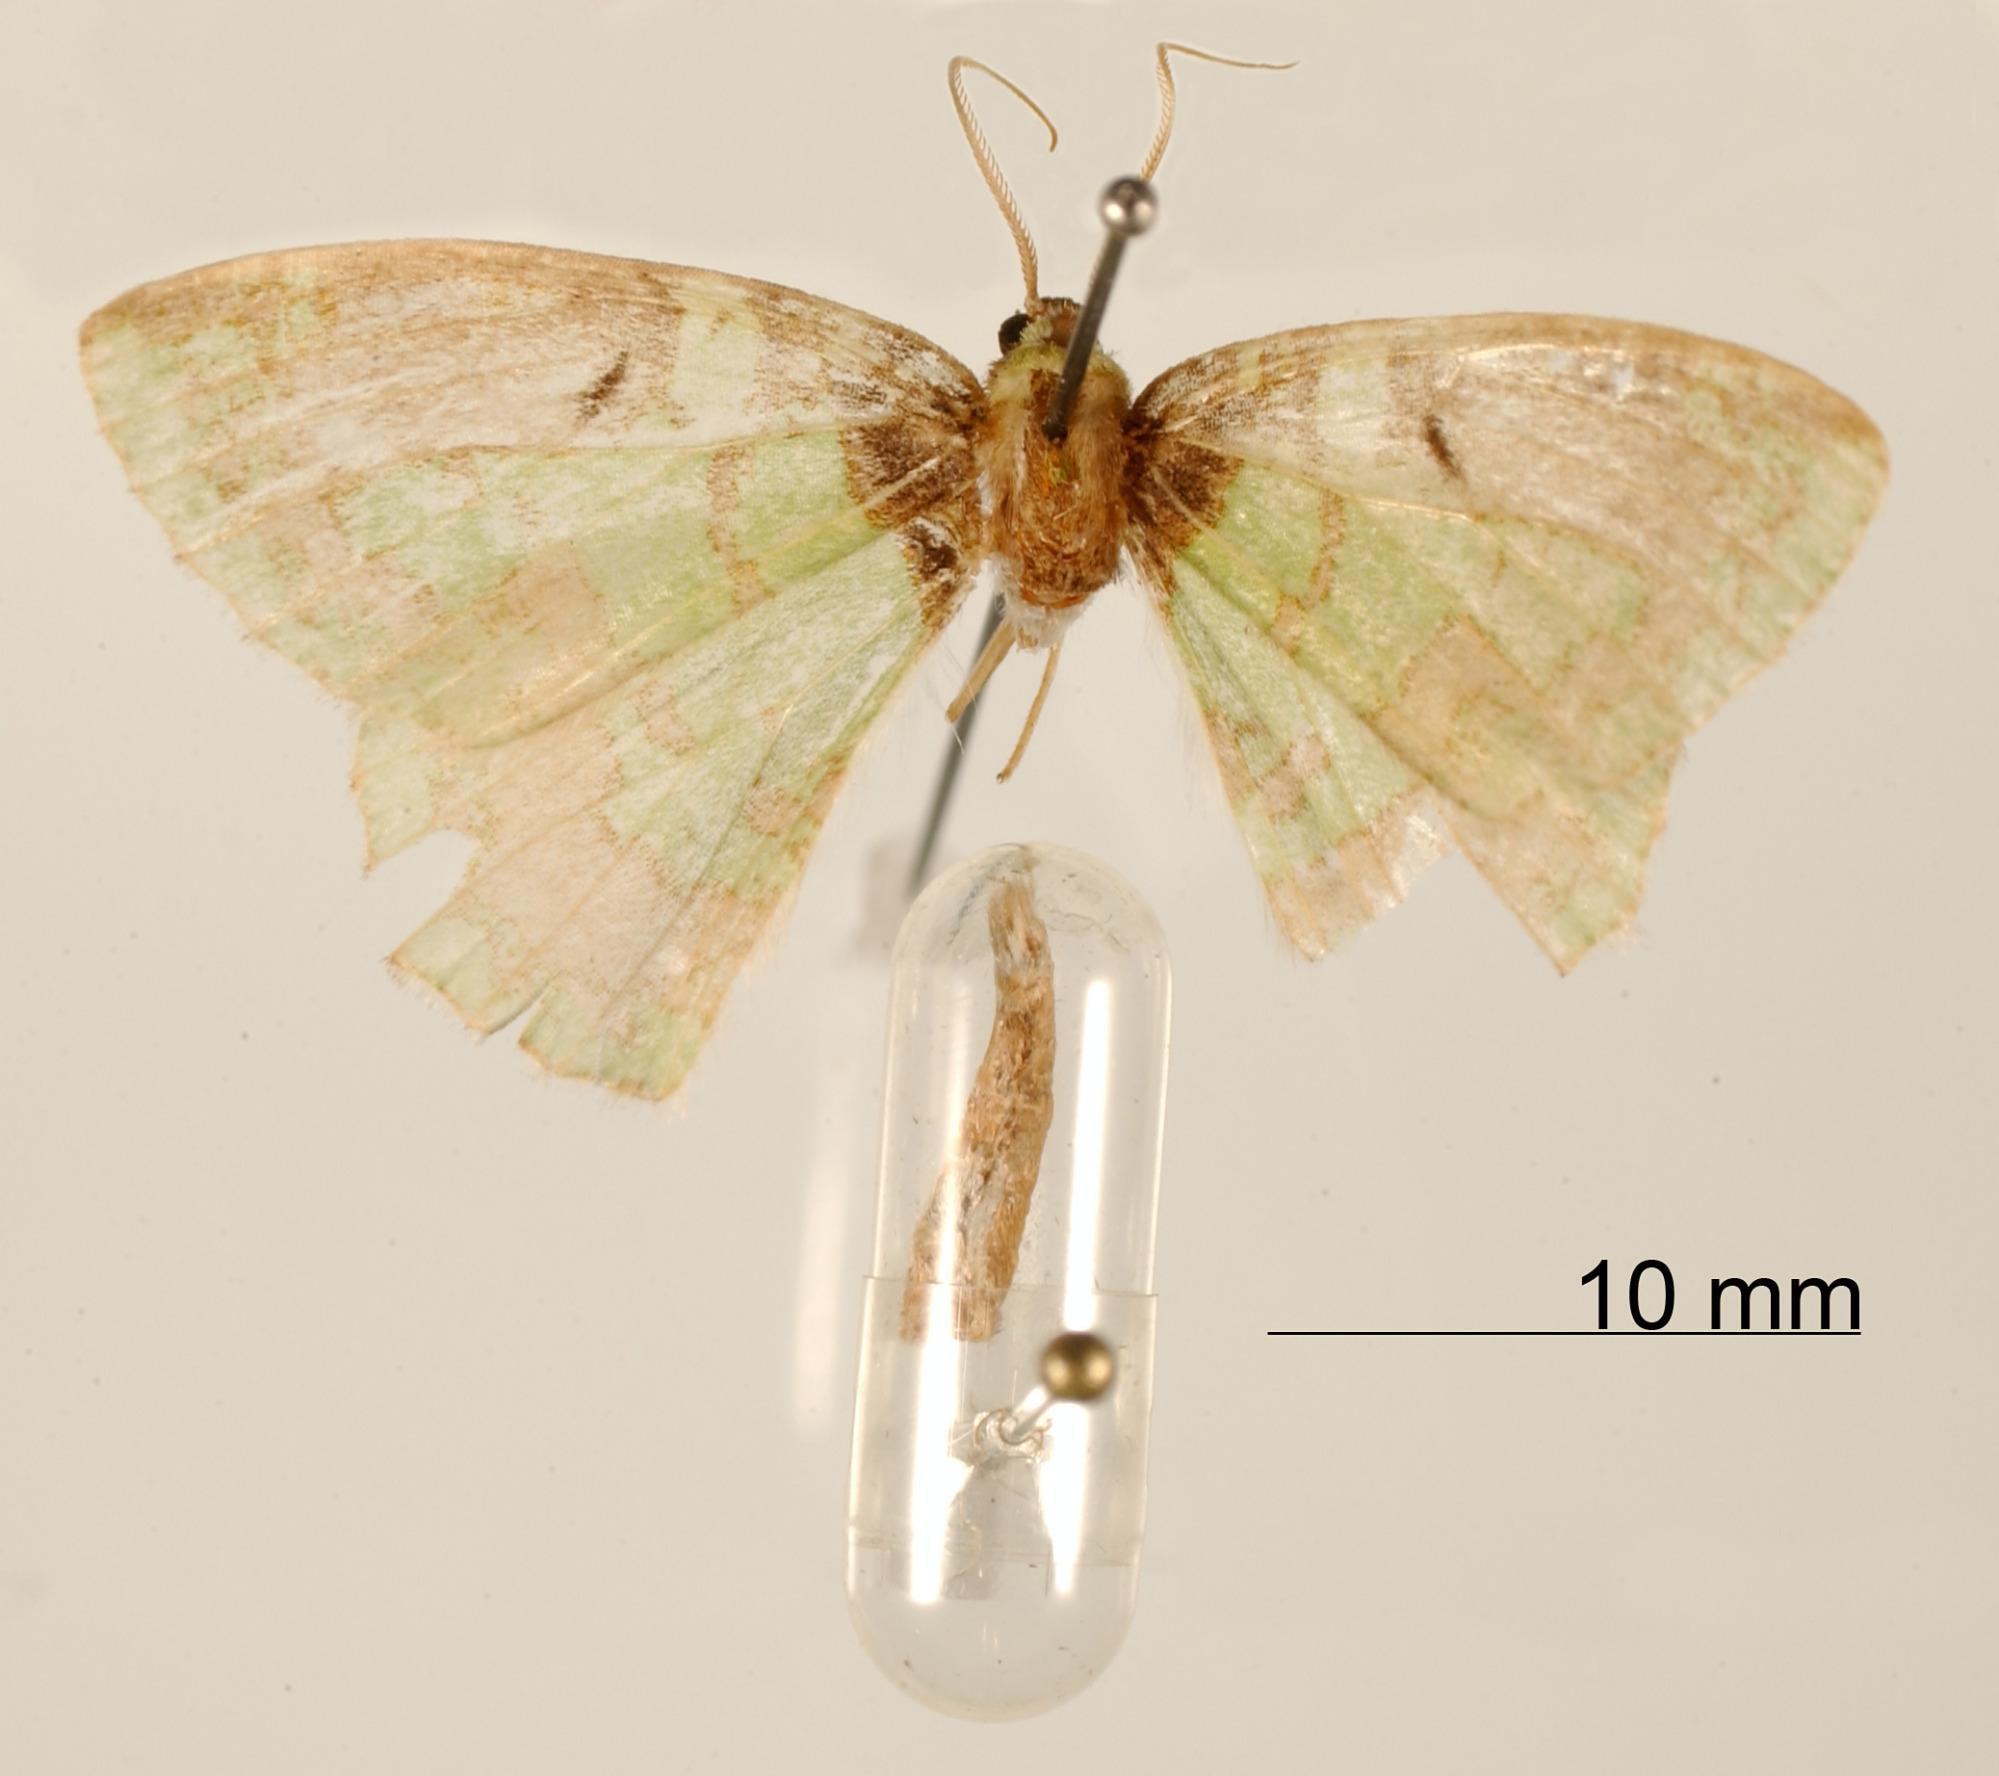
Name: Blechroma pulverata
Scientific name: Blechroma pulverata Dognin, 1913
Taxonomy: Animalia, Arthropoda, Insecta, Lepidoptera, Geometridae, Geometrinae
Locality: Medina, Cundinamarca, Colombia